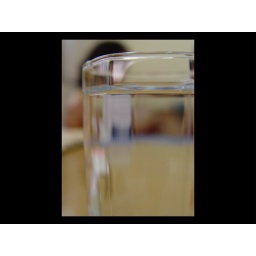
Its cool to see how the water in the glass smudges the things behind.